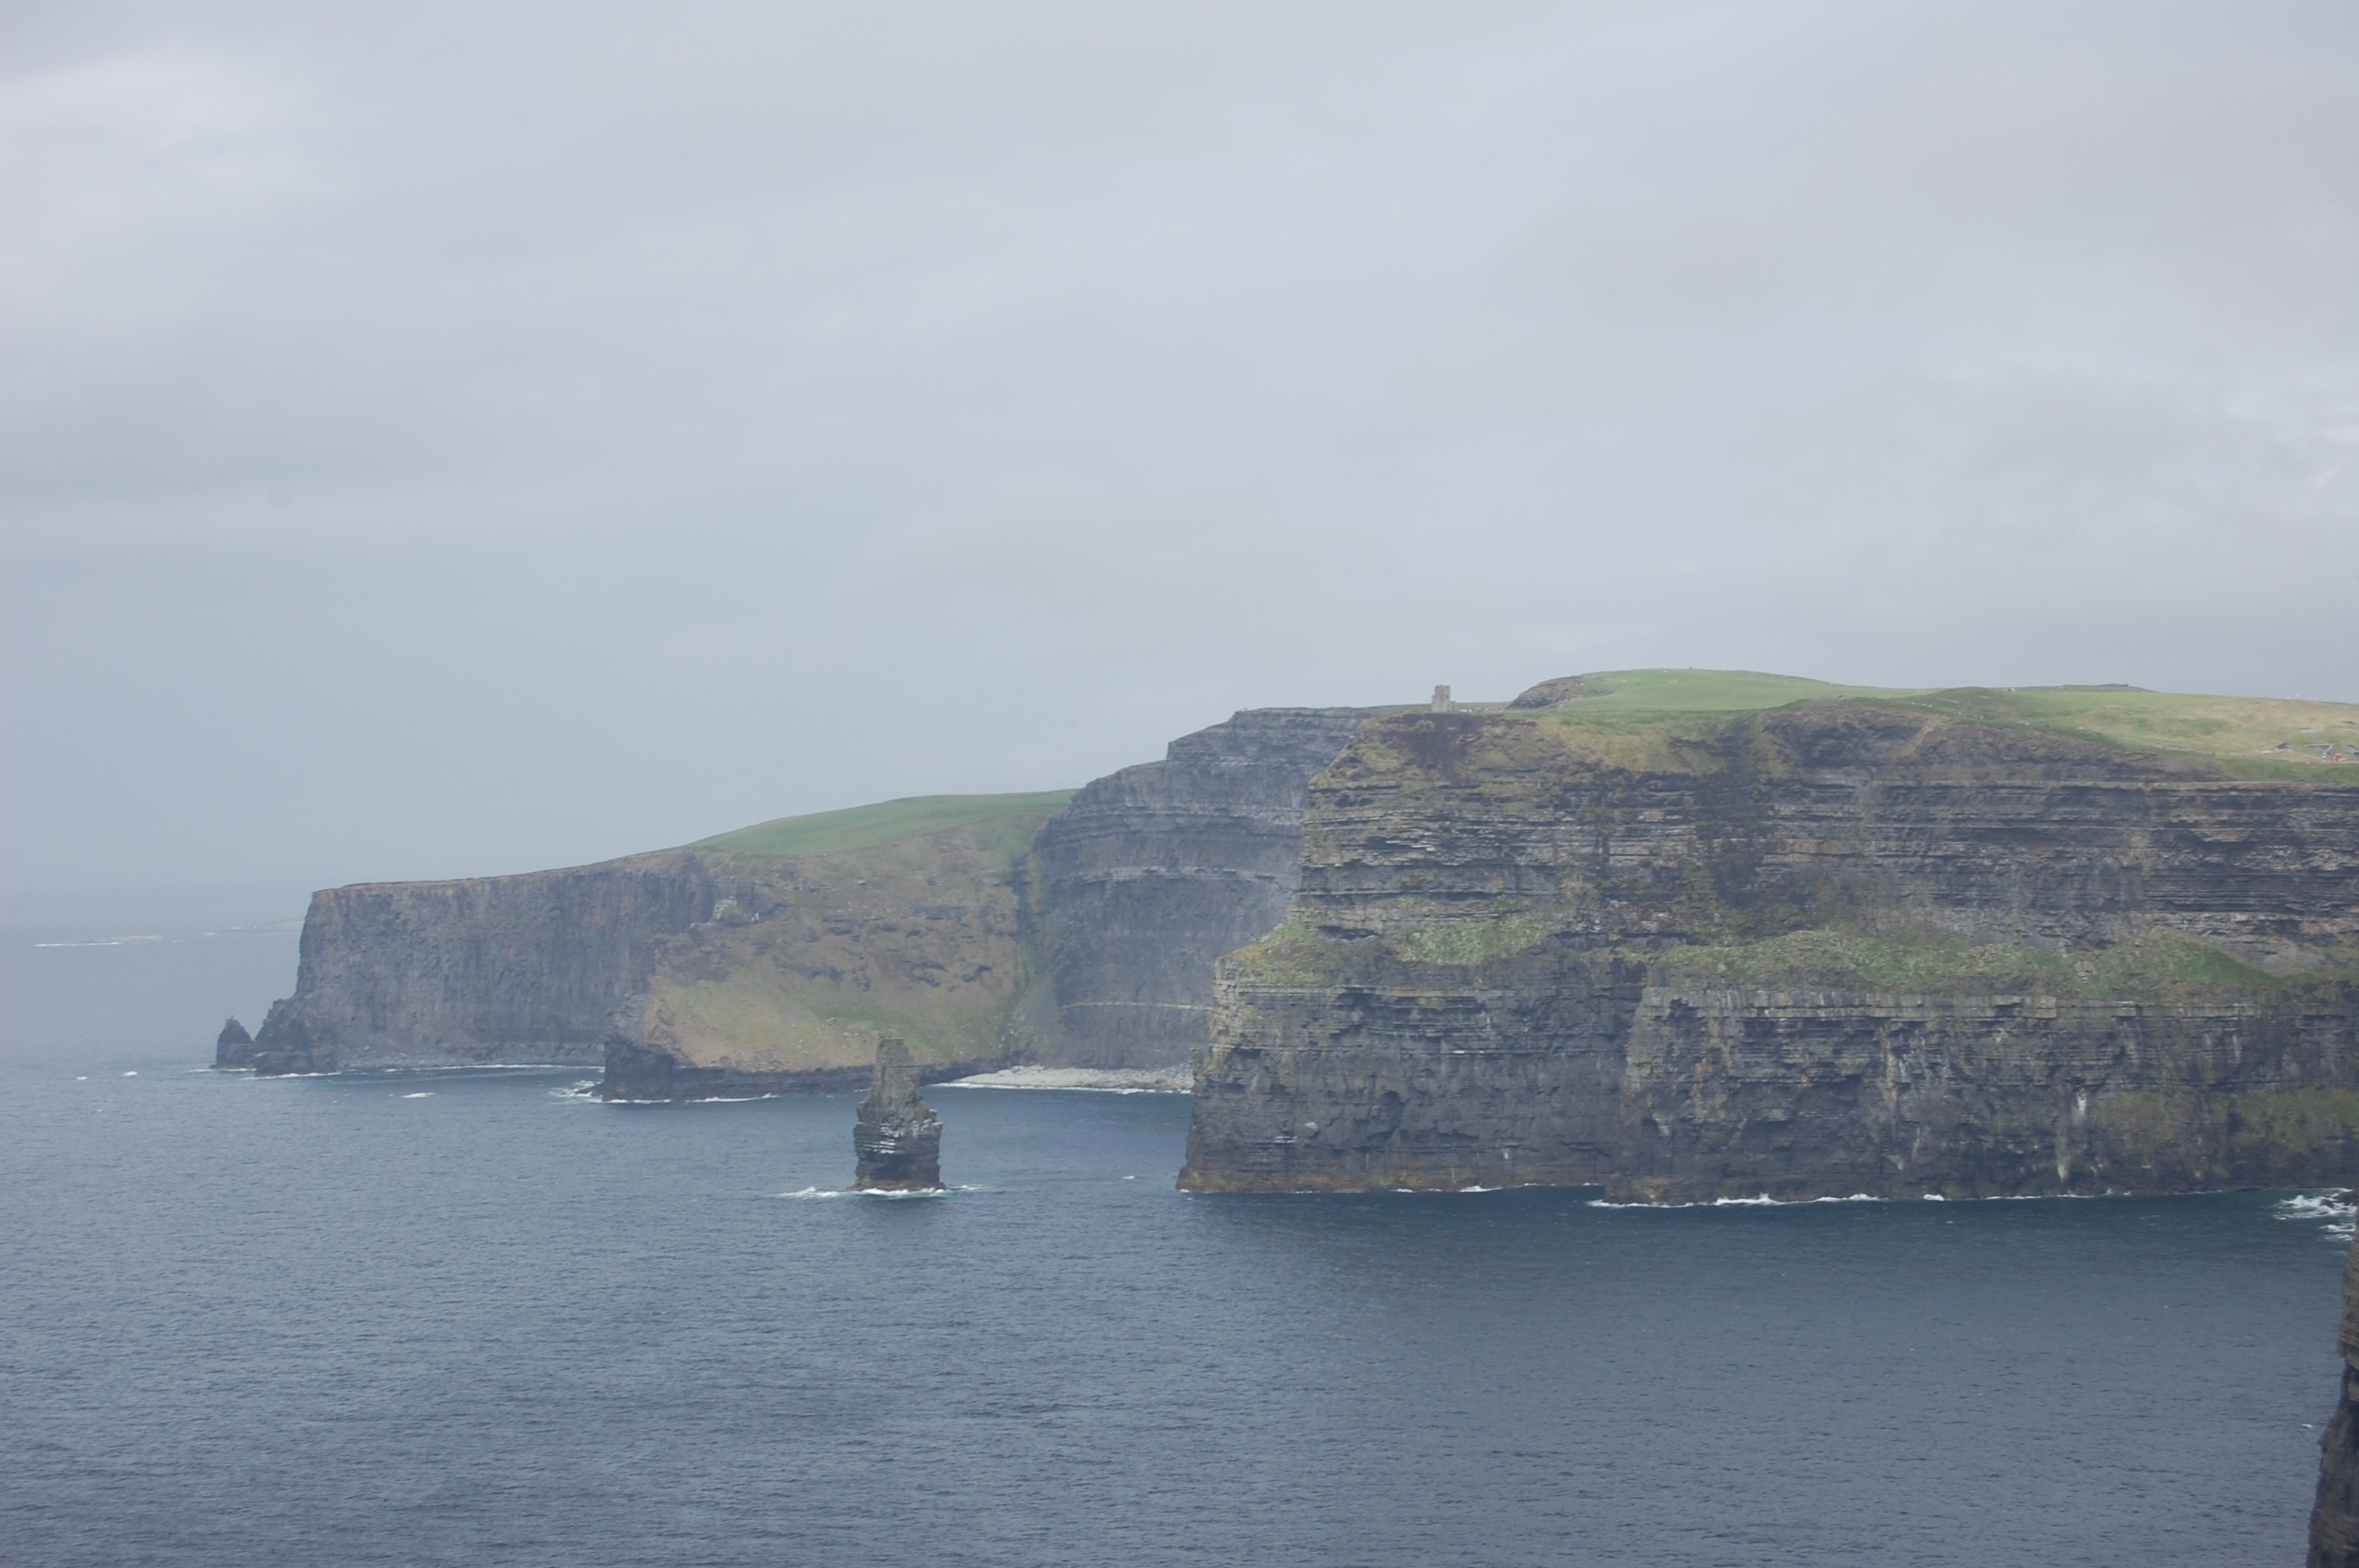
sea, coast, rock, ocean, shore, cliff, cove, vehicle, bay, fjord, reservoir, terrain, waterway, body of water, channel, loch, cape, islet, landform, geographical feature